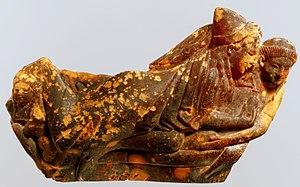
Les Marches sont une région d'Italie centrale dont le siège se situe dans la Ville portuaire d'Ancône, et qui compte 1,528 210 millions d'habitants sur 9 401,38 km² au 30 avril 2018.